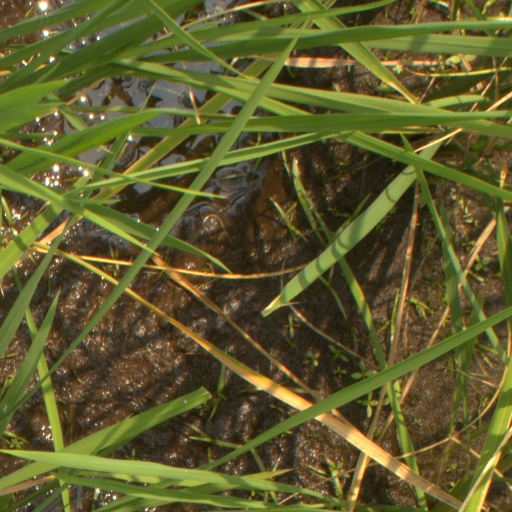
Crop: rice